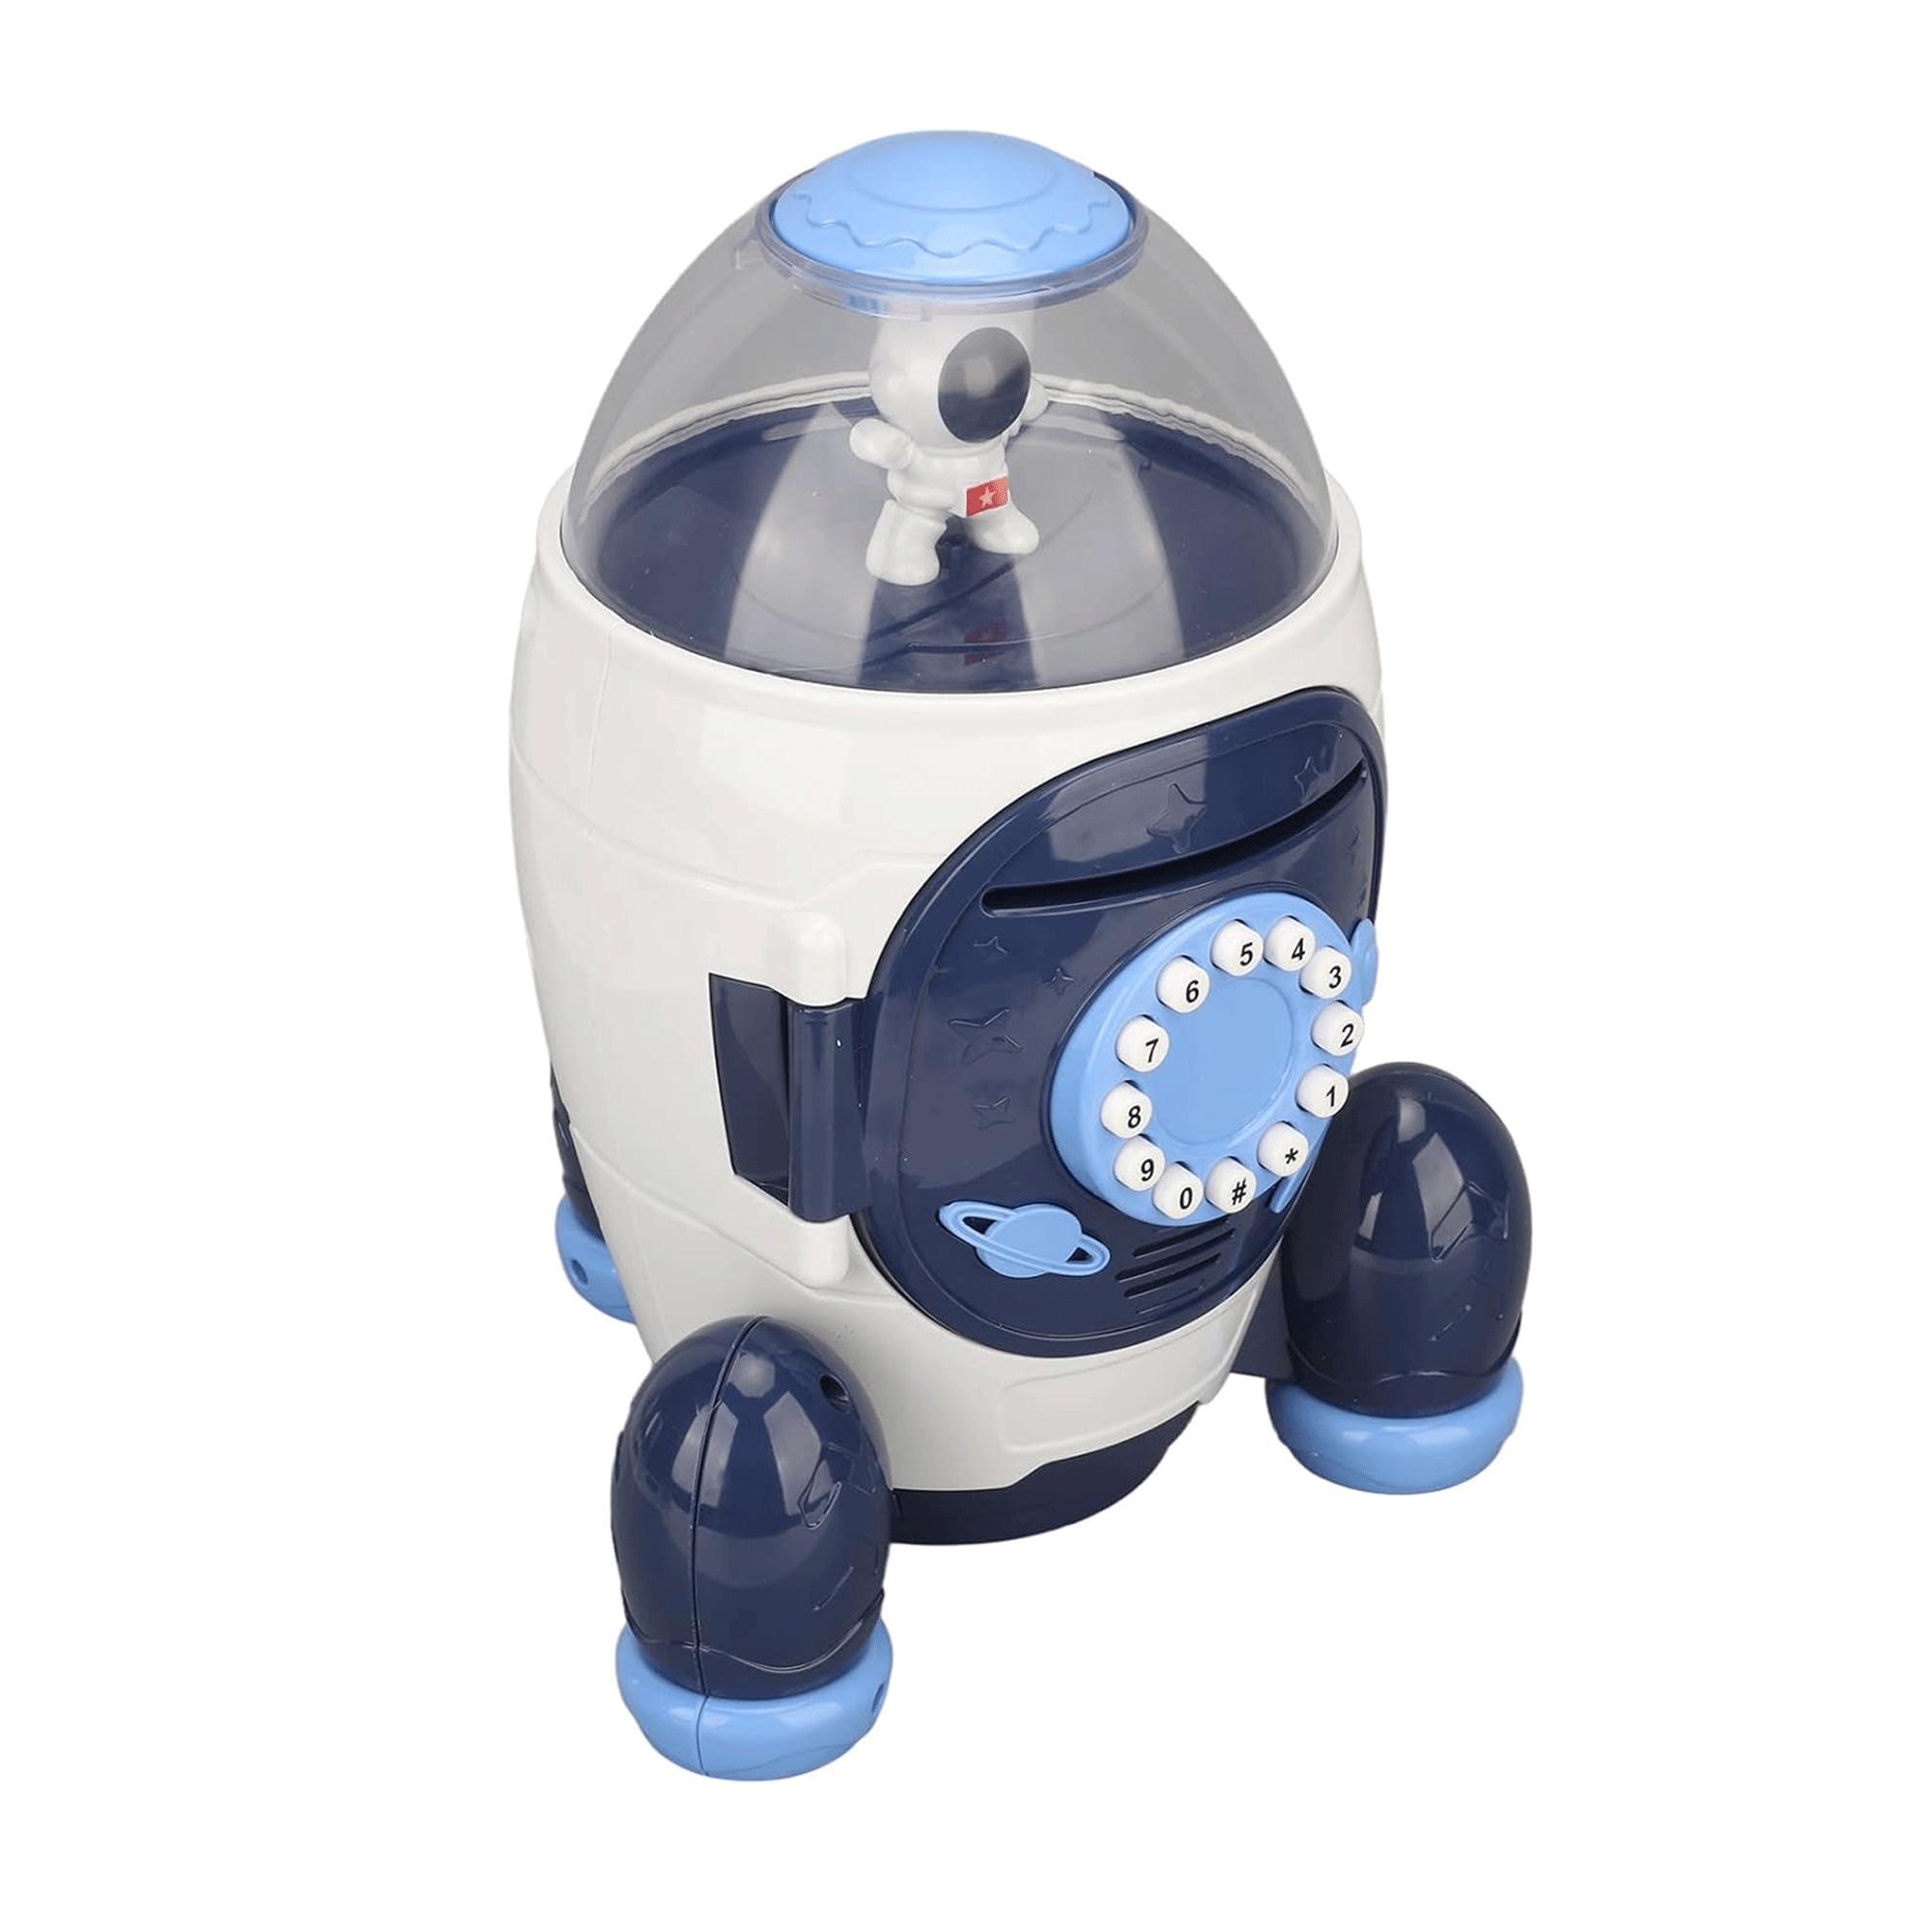
حصالة نقود على شكل سفينة فضاء للأطفال
ضع العملات المعدنية في الأعلى ورجها، وستسقط العملات المعدنية في الكابينة. ضع الأوراق النقدية في فتحة الإيداع، وسيتم سحب الأوراق النقدية تلقائيًا، وسيكون هناك تأثير صوتي. شكل سفينة فضاء جميل، علبة عملة مثالية لتزيين غرفة الأطفال، والهدية الأكثر روعة لأعياد الميلاد والكريسماس ورأس السنة الجديدة. مصنوعة من مادة ABS عالية الجودة ومكون كهربائي، علبة العملة المعدنية متينة وقوية ومقاومة للسقوط وآمنة للاستخدام من قبل الأطفال. تجعل الإرشادات الصوتية الذكية والتفاعل في كل خطوة اللعبة أكثر إثارة للاهتمام، كما أن محاكاة التعرف على بصمات الأصابع تمنح الأطفال المزيد من المرح. يمكن للأطفال أيضًا الاستمتاع بأغاني الأطفال والموسيقى ومحتوى التعليم المبكر مع إضاءة رائعة. مما يضيف المزيد من المرح إلى توفير المال.
Brand: Toys Me
Category: Toys & Games > Toys > Pretend Play > Pretend Housekeeping